Simpson-Lee House I

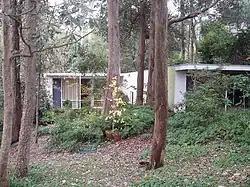
Front of house seen through garden

Simpson-Lee House I is a heritage-listed residence located at 23 Roland Avenue, in the Sydney suburb of Wahroonga in the Ku-ring-gai Council local government area of New South Wales, Australia. It was designed by Arthur Baldwinson and built from 1958 to 1962 by George M. Koch. It was added to the New South Wales State Heritage Register on 27 November 2009.